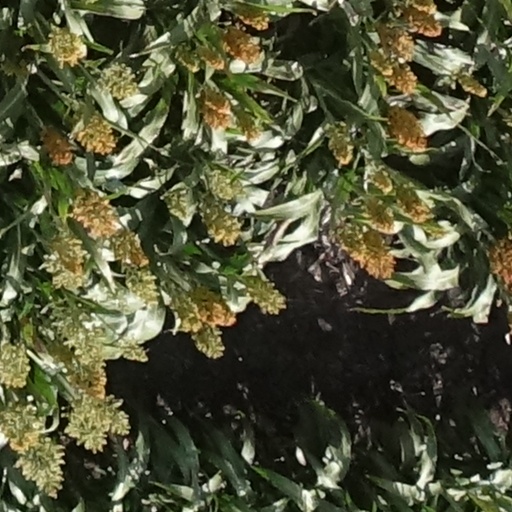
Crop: sorghum